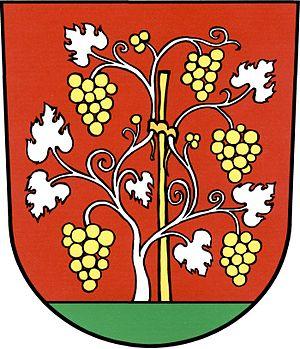
Horní Věstonice est une commune du district de Břeclav, dans la région de Moravie-du-Sud, en République tchèque. Sa population s'élevait à 474 habitants en 2018.